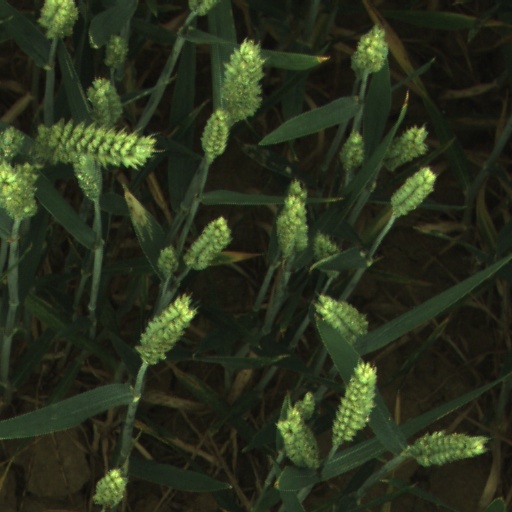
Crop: wheat